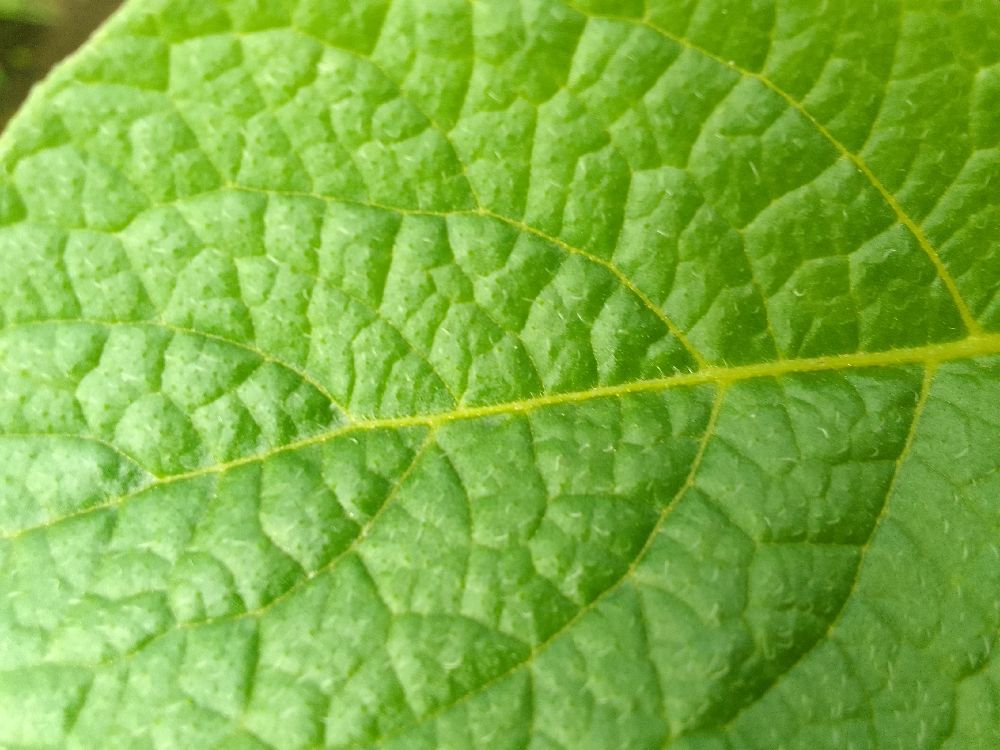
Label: Healthy